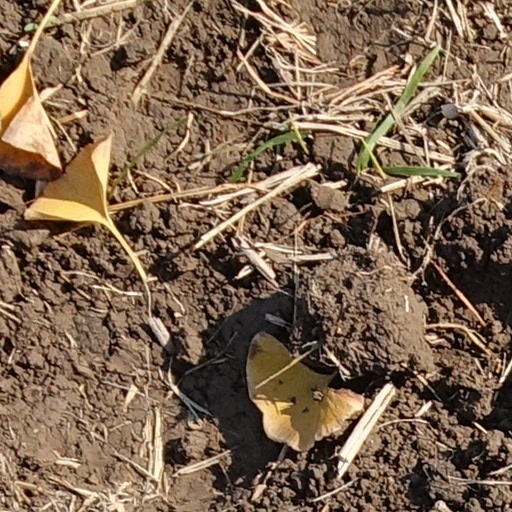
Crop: wheat